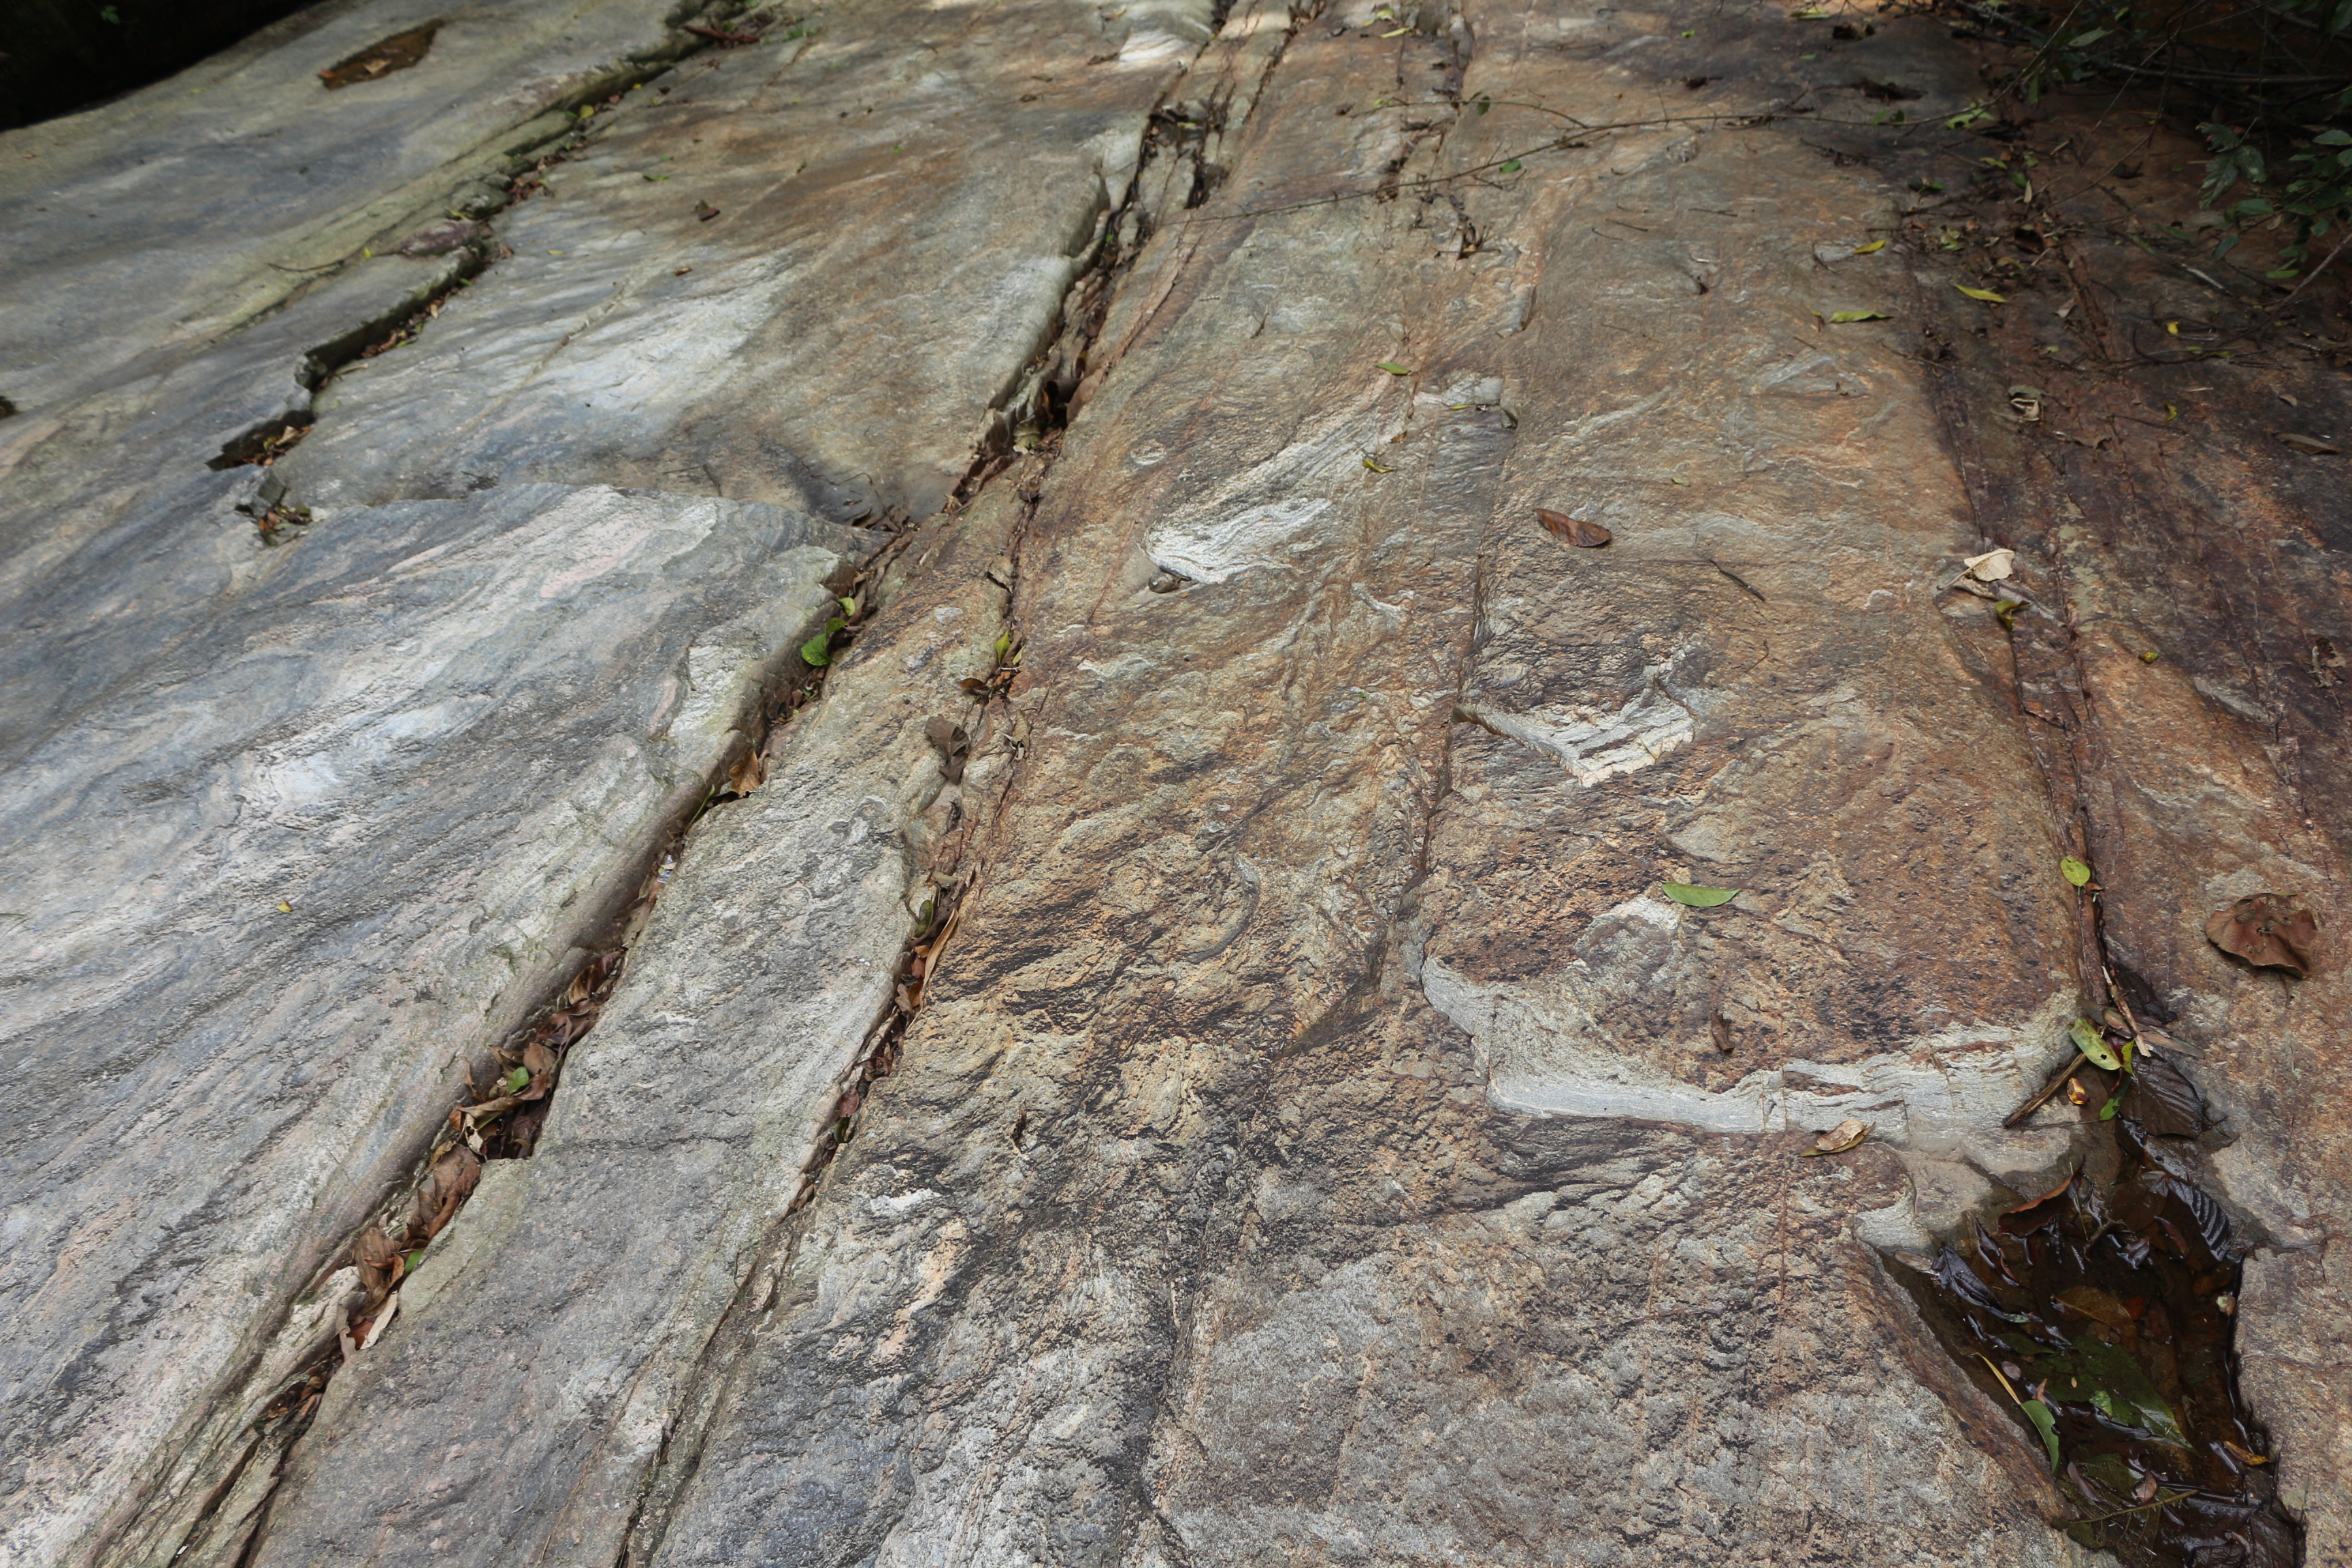
nature, rock, bedrock, geology, outcrop, wood, fault, geological phenomenon, tree, formation, igneous rock, escarpment, dike, sill